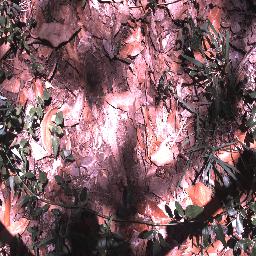
Label: negative